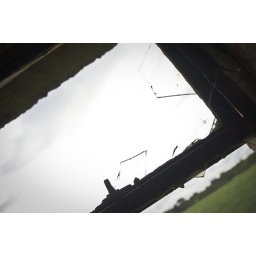
Fragments of glass still cling to the frame of a window in the PBX building.